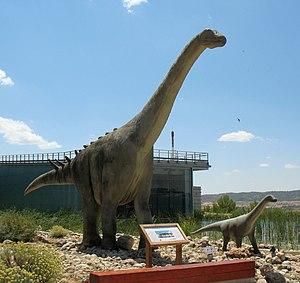
Lohuecotitan est un genre éteint de dinosaures sauropodes, un titanosaure ayant vécu au Crétacé supérieur dont un fossile a été découvert en Espagne.